John Rees (activist)

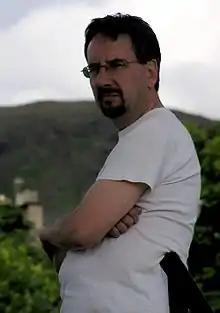
At the Make Poverty History rally in Edinburgh, 2 July 2005

He was at the top of Respect – The Unity Coalition's list in the West Midlands region for the 2004 European election and the Respect candidate for the Birmingham Hodge Hill by-election. He also stood for Respect in the 2006 local election in the Bethnal Green South ward of Tower Hamlets in East London, where he came second to Labour. Rees was not selected by the SWP Central Committee to be on the slate for re-election and did not stand independently at the January 2009 conference. Shortly after his partner Lindsey German resigned from the SWP in 2010, Rees and 41 other members followed disenchanted with the party's direction, internal regime and approach to united fronts (18 others who had resigned in weeks prior also supported the resignations).